Tristan und Isolde

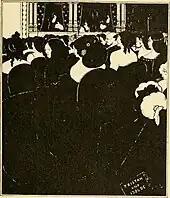
Beardsley: "The Wagnerites"

Reading "The World as Will and Representation" by German philosopher Arthur Schopenhauer in 1854 profoundly impacted Wagner and triggered in him a spiritual and artistic reassessment. Schopenhauer's pessimistic worldview, his emphasis on the primacy of "Will" as the fundamental force of existence, and his notion that music is the highest of the arts because it directly expresses the Will resonated deeply with Wagner. In response, Wagner composed works such as "Tristan and Isolde" and "Parsifal" whose libretti are pervaded with Schopenhauer's ideas and whose music dominates the opera. This is in contrast to Wagner's earlier theorizing in "The Artwork of the Future" (1849) that music, poetry, and drama should be balanced and serve as equal partners in the Gesamtkunstwerk.